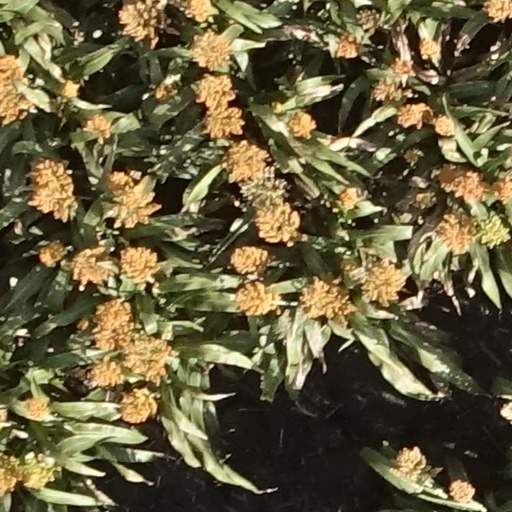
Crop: sorghum